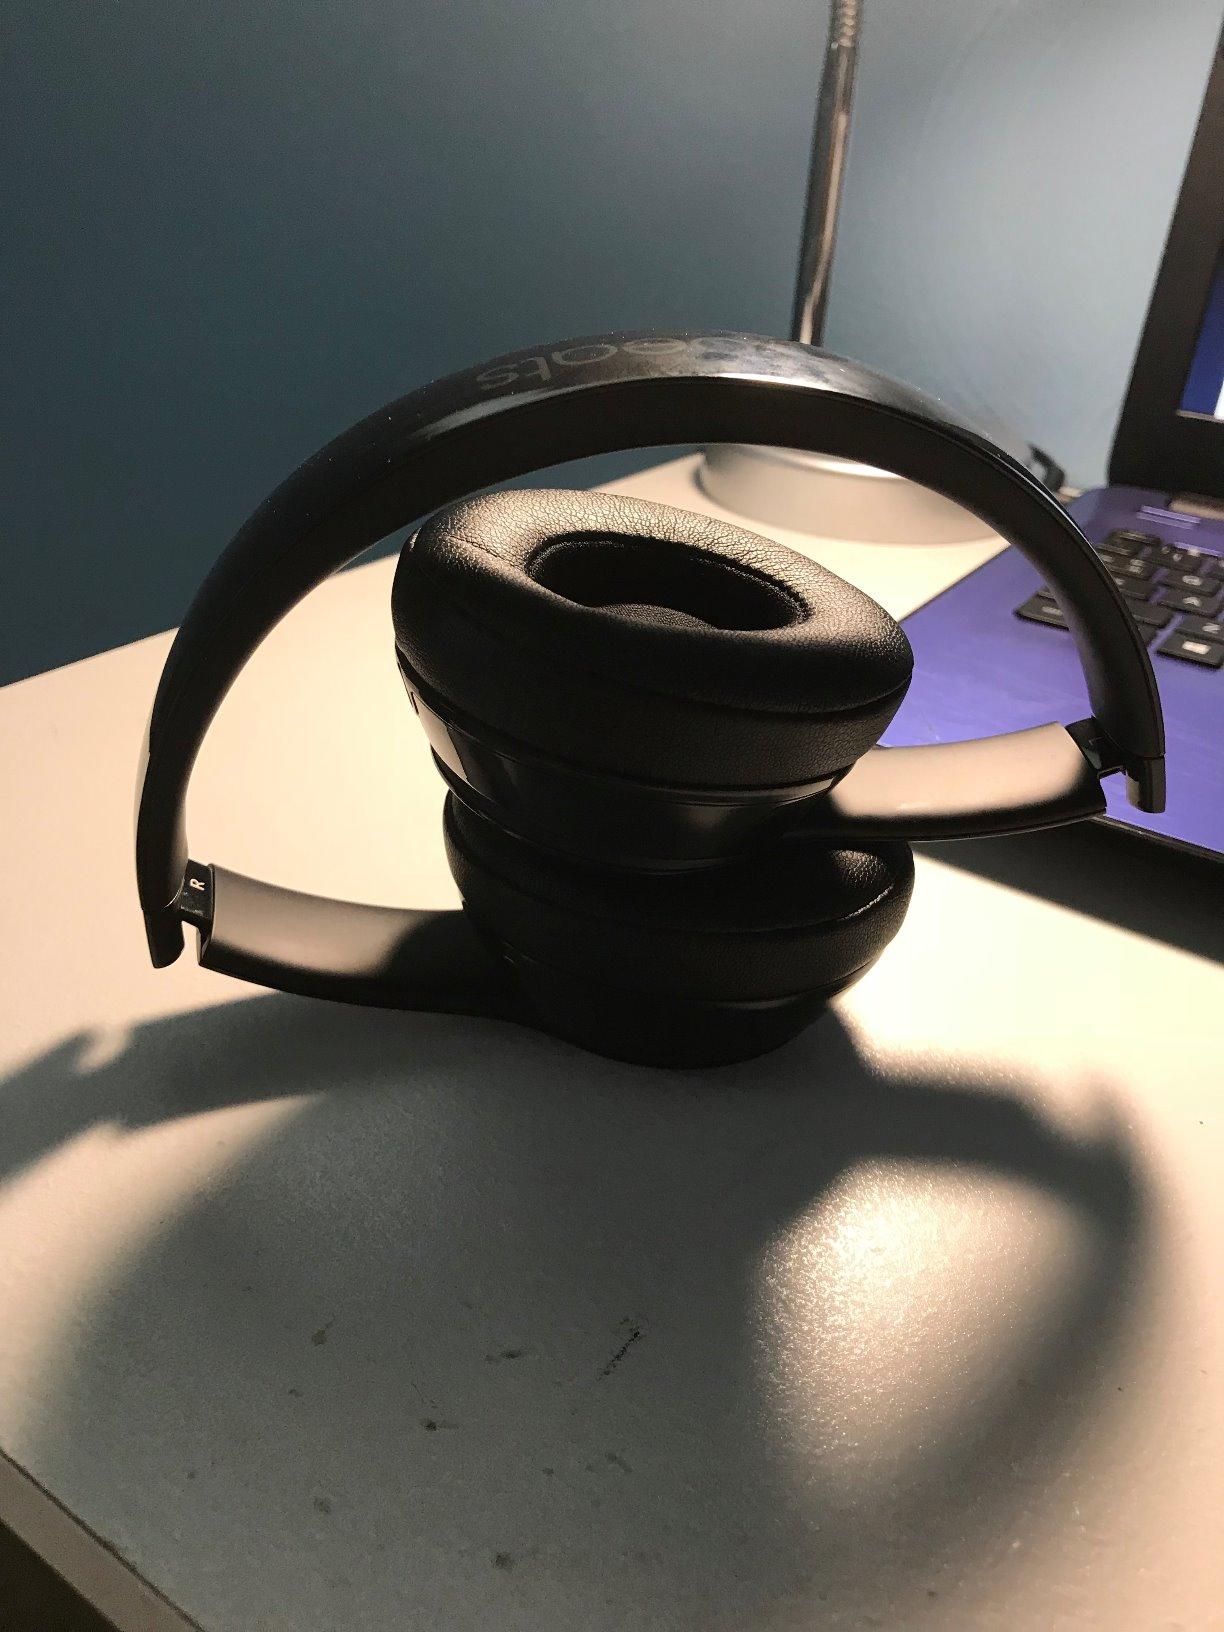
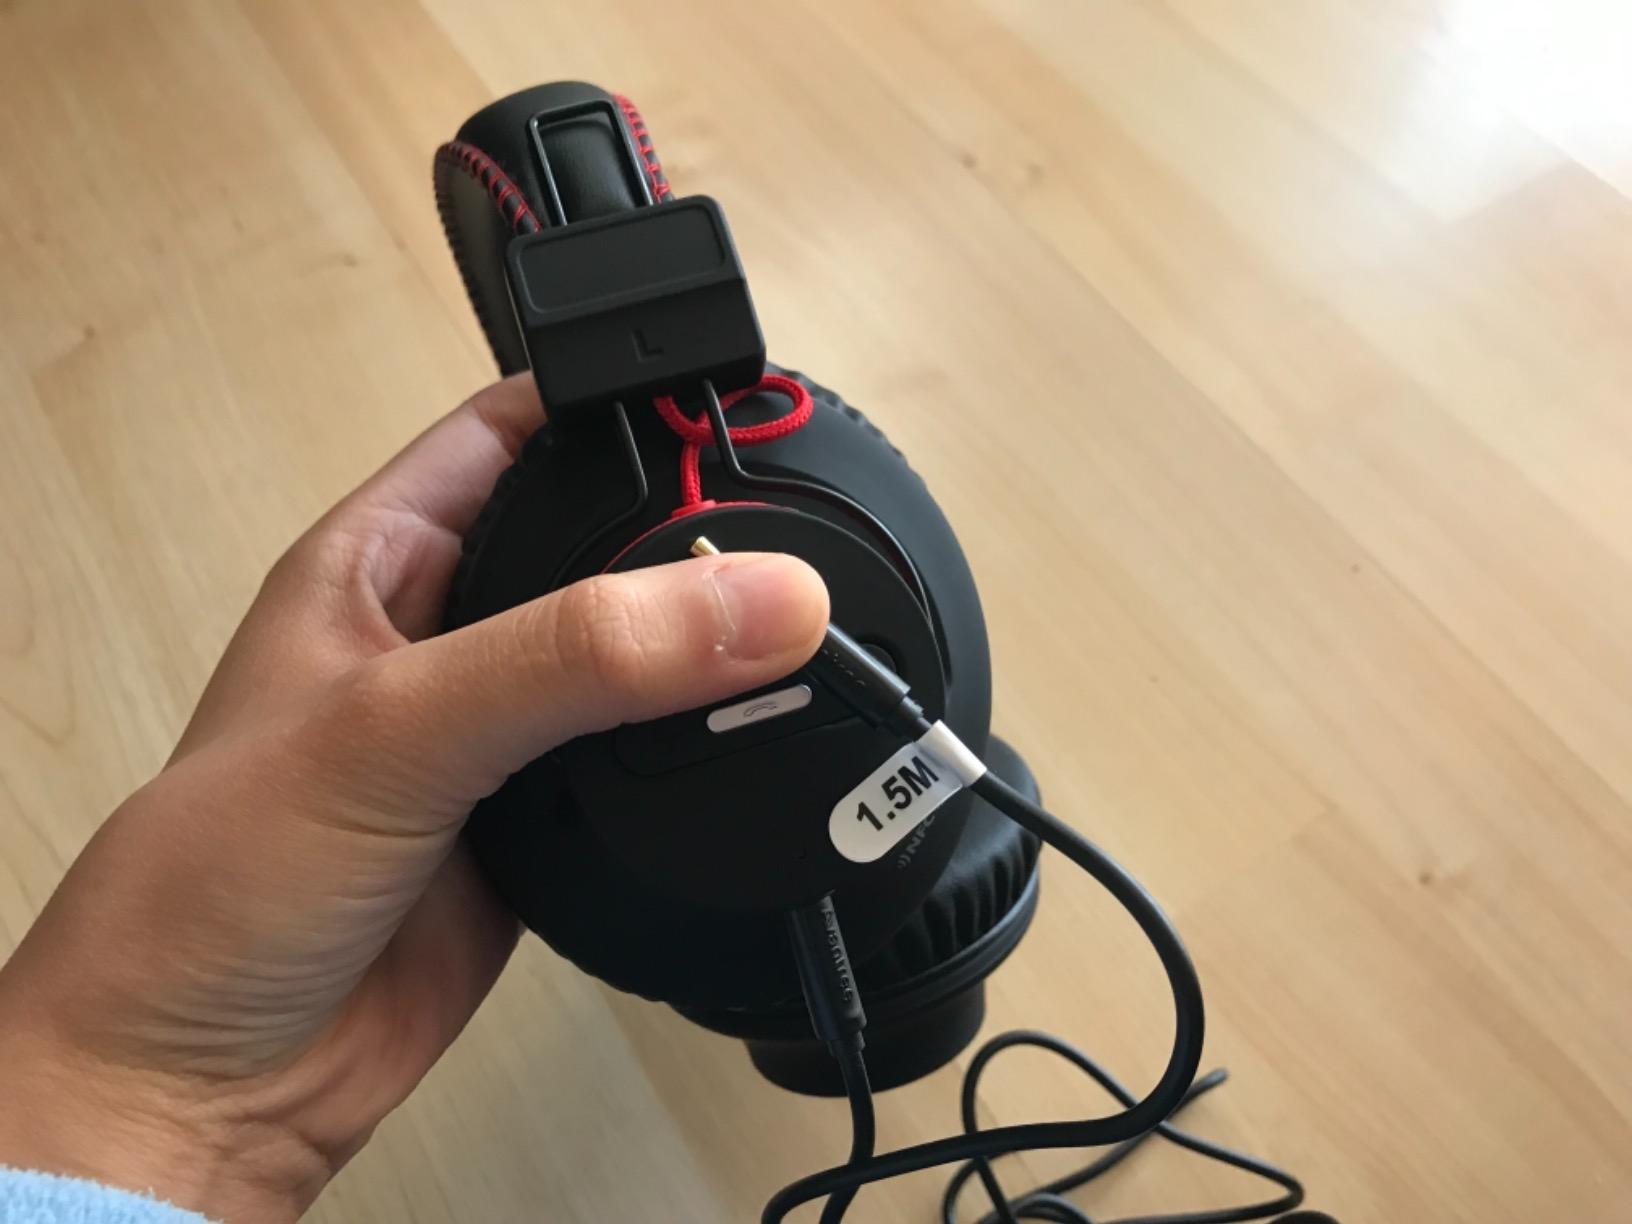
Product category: headphones
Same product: no